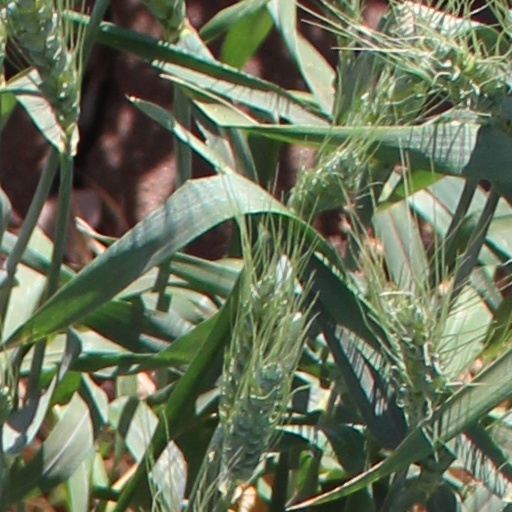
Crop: wheat